Albert Bridge, London

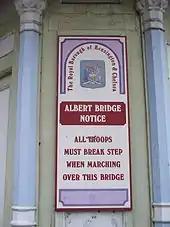
Warning to troops

Rowland Mason Ordish was appointed to design the new bridge. Ordish was a leading architectural engineer who had worked on the Royal Albert Hall, St Pancras railway station, the Crystal Palace and Holborn Viaduct. The bridge was built using the Ordish–Lefeuvre system, an early form of cable-stayed bridge design that Ordish had patented in 1858. Ordish's design resembled a conventional suspension bridge in employing a parabolic cable to support the centre of the bridge, but differed in its use of 32 inclined stays to support the remainder of the load. Each stay consisted of a flat wrought iron bar attached to the bridge deck, and a wire rope composed of 1,000 diameter wires joining the wrought iron bar to one of the four octagonal support columns.